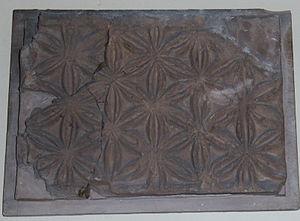
Assur est une ancienne ville, capitale de l'Assyrie jusqu'au début du IXᵉ siècle av. J.-C., située sur la rive occidentale du Tigre. Ses ruines se trouvent actuellement sur le site de Qalʿat Sharqat, dans la plaine de Sharqat, à environ 110 kilomètres au sud de Mossoul. Le site principal est un promontoire dominant le fleuve, peuplé depuis au moins le début du IIIᵉ millénaire av. J.‑C. Il a été fouillé au début du XXᵉ siècle par une équipe dirigée par des archéologues allemands, puis à plusieurs reprises après 1945 par des archéologues irakiens et allemands.